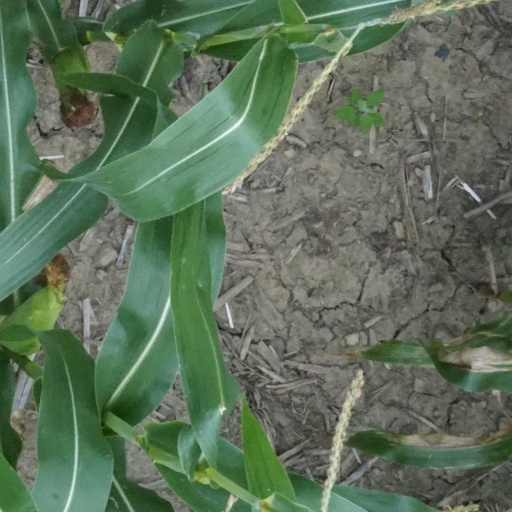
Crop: maize; corn